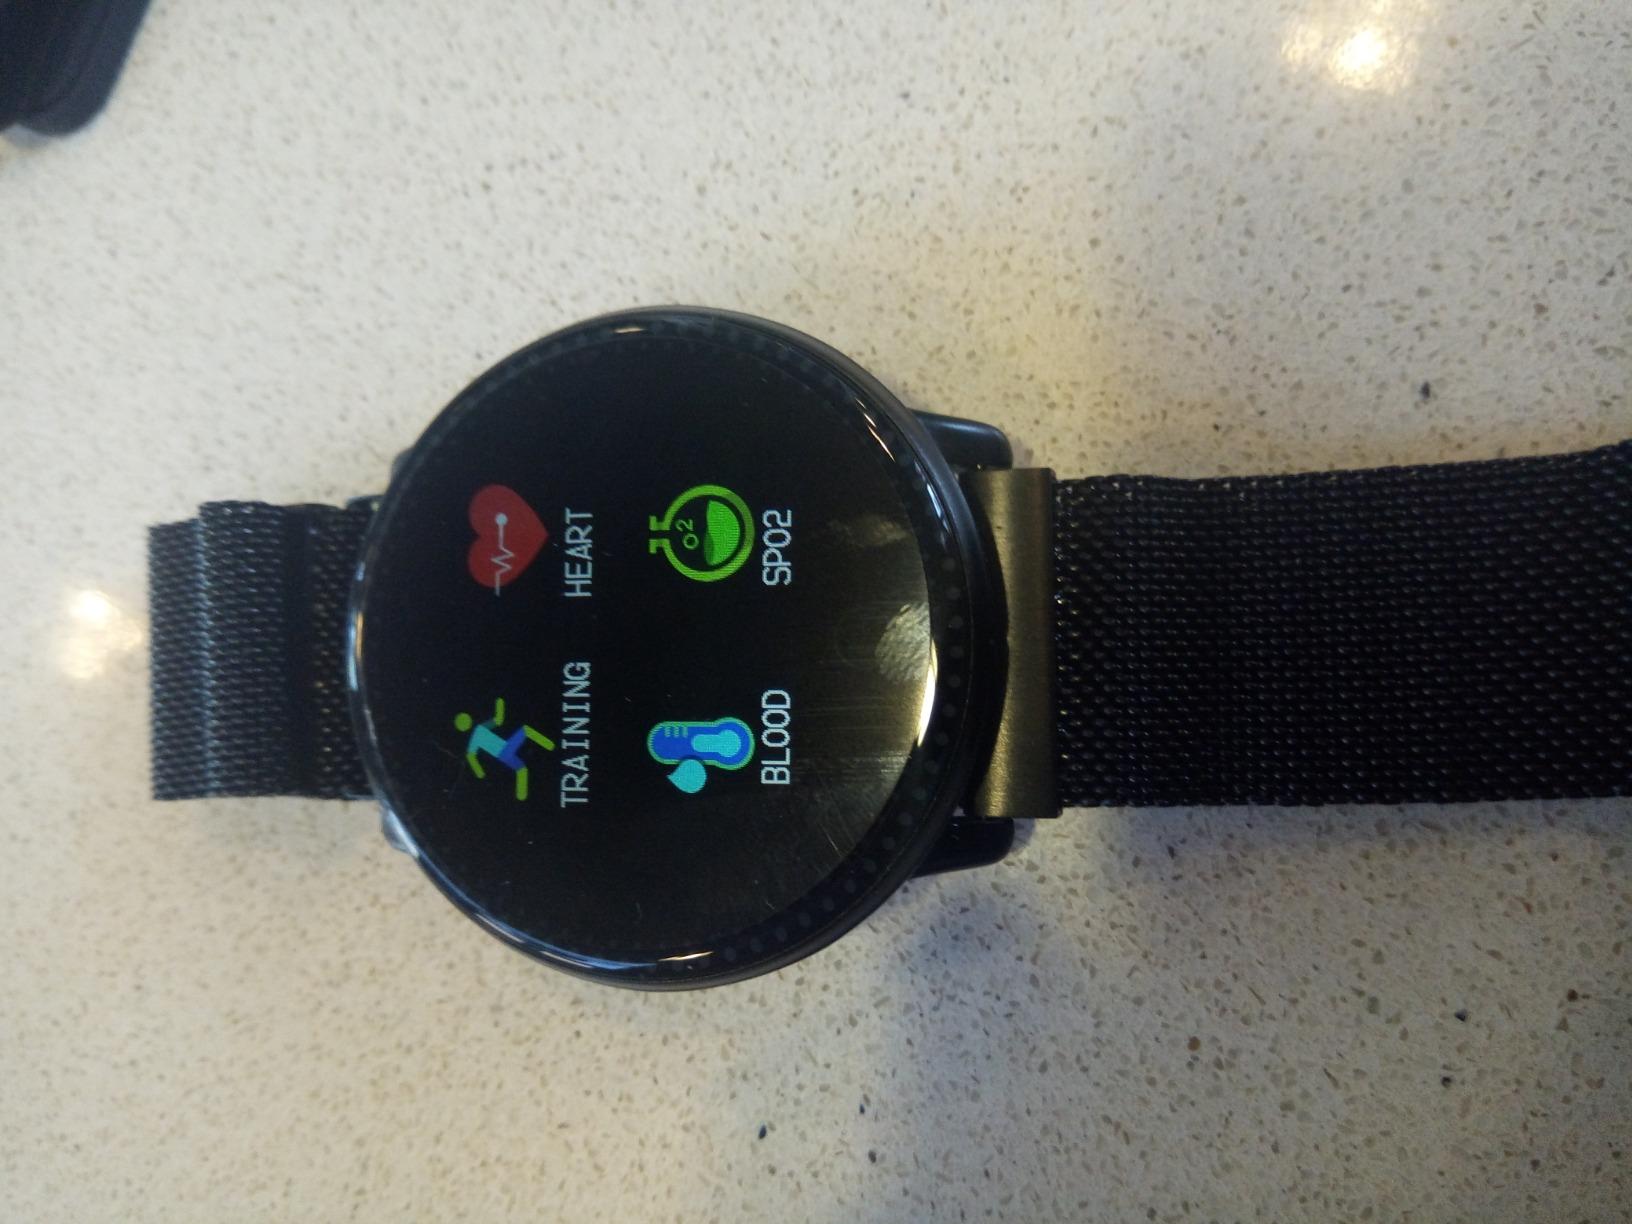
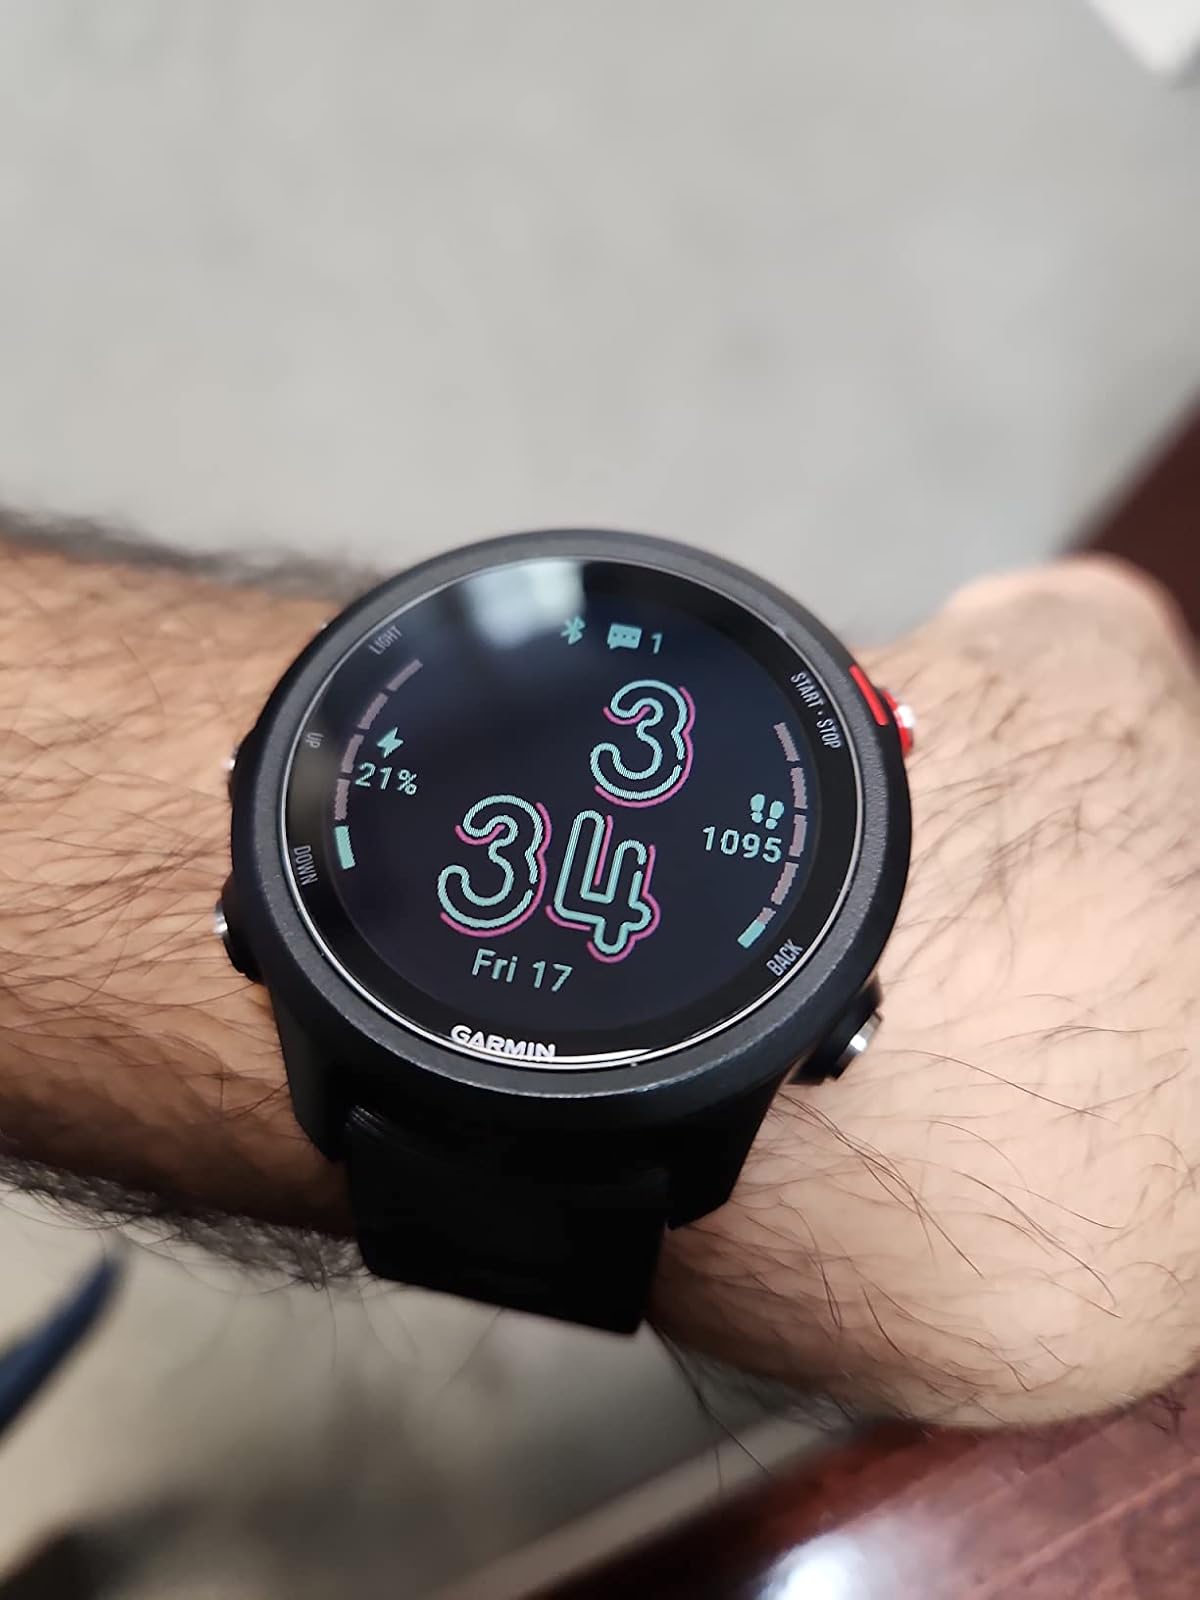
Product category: smartwatch
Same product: no